Anthony Kay

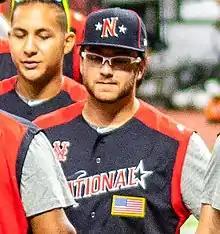
Kay at the All Star Futures Game in 2019

The New York Mets selected Kay in the first round of the 2016 Major League Baseball Draft (31st overall) using the compensatory pick they received after the Washington Nationals signed Daniel Murphy. Kay did not appear in any games in the Mets' organization after being drafted and then underwent Tommy John surgery on October 4, 2016, putting him out for the entire 2017 season. He returned in 2018 to play for the Columbia Fireflies and the St. Lucie Mets, combining to go 7–11 with a 4.26 ERA in innings. In 2019, he opened the season with the Binghamton Rumble Ponies, before being promoted to the Syracuse Mets on June 14. Kay was named to the 2019 All-Star Futures Game.